No. 223 Squadron RAF

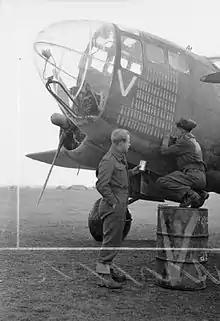

In April 1941, it handed its Wellesleys to 47 Squadron and moved to Egypt, becoming an Operational Training Unit (OTU), converting aircrews onto the Bristol Blenheim, Douglas Boston, Martin Maryland and later Martin Baltimore twin-engined bombers. From October 1941, a Maryland-equipped detachment of the squadron was deployed on long-range strategic reconnaissance duties, while the rest of the squadron continued as an OTU. In May 1942, the squadron returned to operational light bomber duties, equipped with the new Baltimore bomber, supporting the British Eighth Army over North Africa. It flew its first operation with the Baltimore on 23 May 1942, when four unescorted Baltimores were sent to bomb a German-held airfield. They were attacked by German fighters, with two bombers shot down and the other two, badly damaged, crash-landing at their base. Following this mission, unescorted bombing missions were abandoned, and the aircraft's American .30 inch Browning machine guns, which had jammed during the engagement, were replaced by guns firing British .303 inch ammunition. It moved to Malta in July 1943, participating in the Allied invasion of Sicily and the Italian Campaign, being based in Italy from September 1943. It was disbanded on 12 August 1944, being renumbered No. 30 Squadron, South African Air Force.